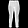
Label: Trouser